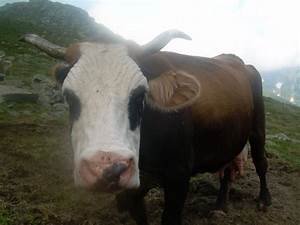
Label: cow